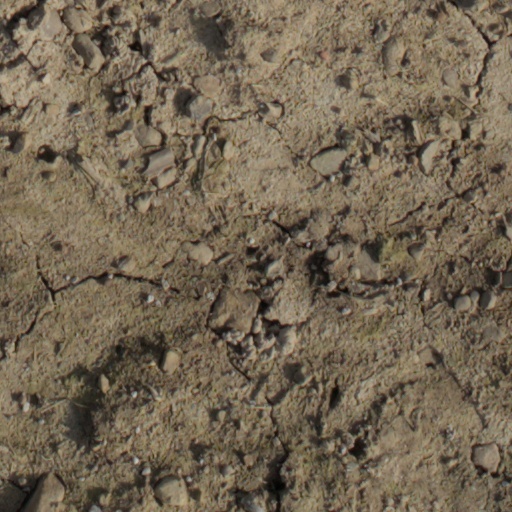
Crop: wheat